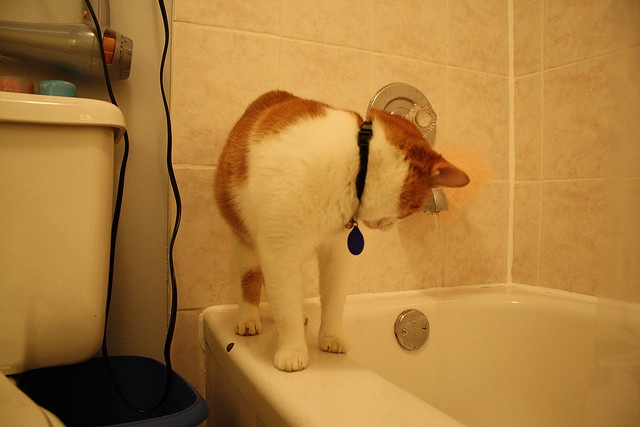
An orange and white cat sitting on the side of a tub.
A cat on a bathtub watches the water drip.
A cat is standing on the edge of a bathtub.
The curious kitten is looking down into the bathtub.
A cat standing on the edge of a bathtub in a bathroom.